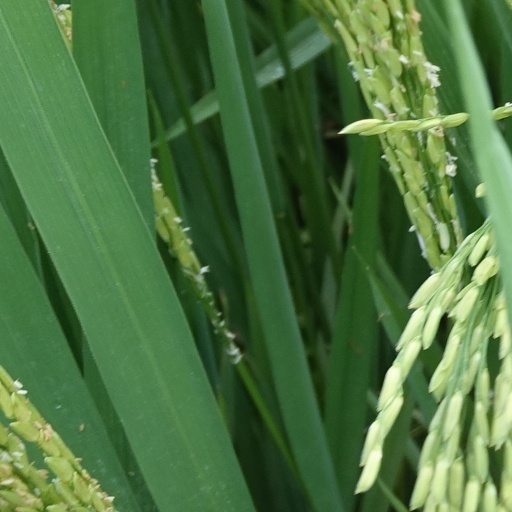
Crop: rice